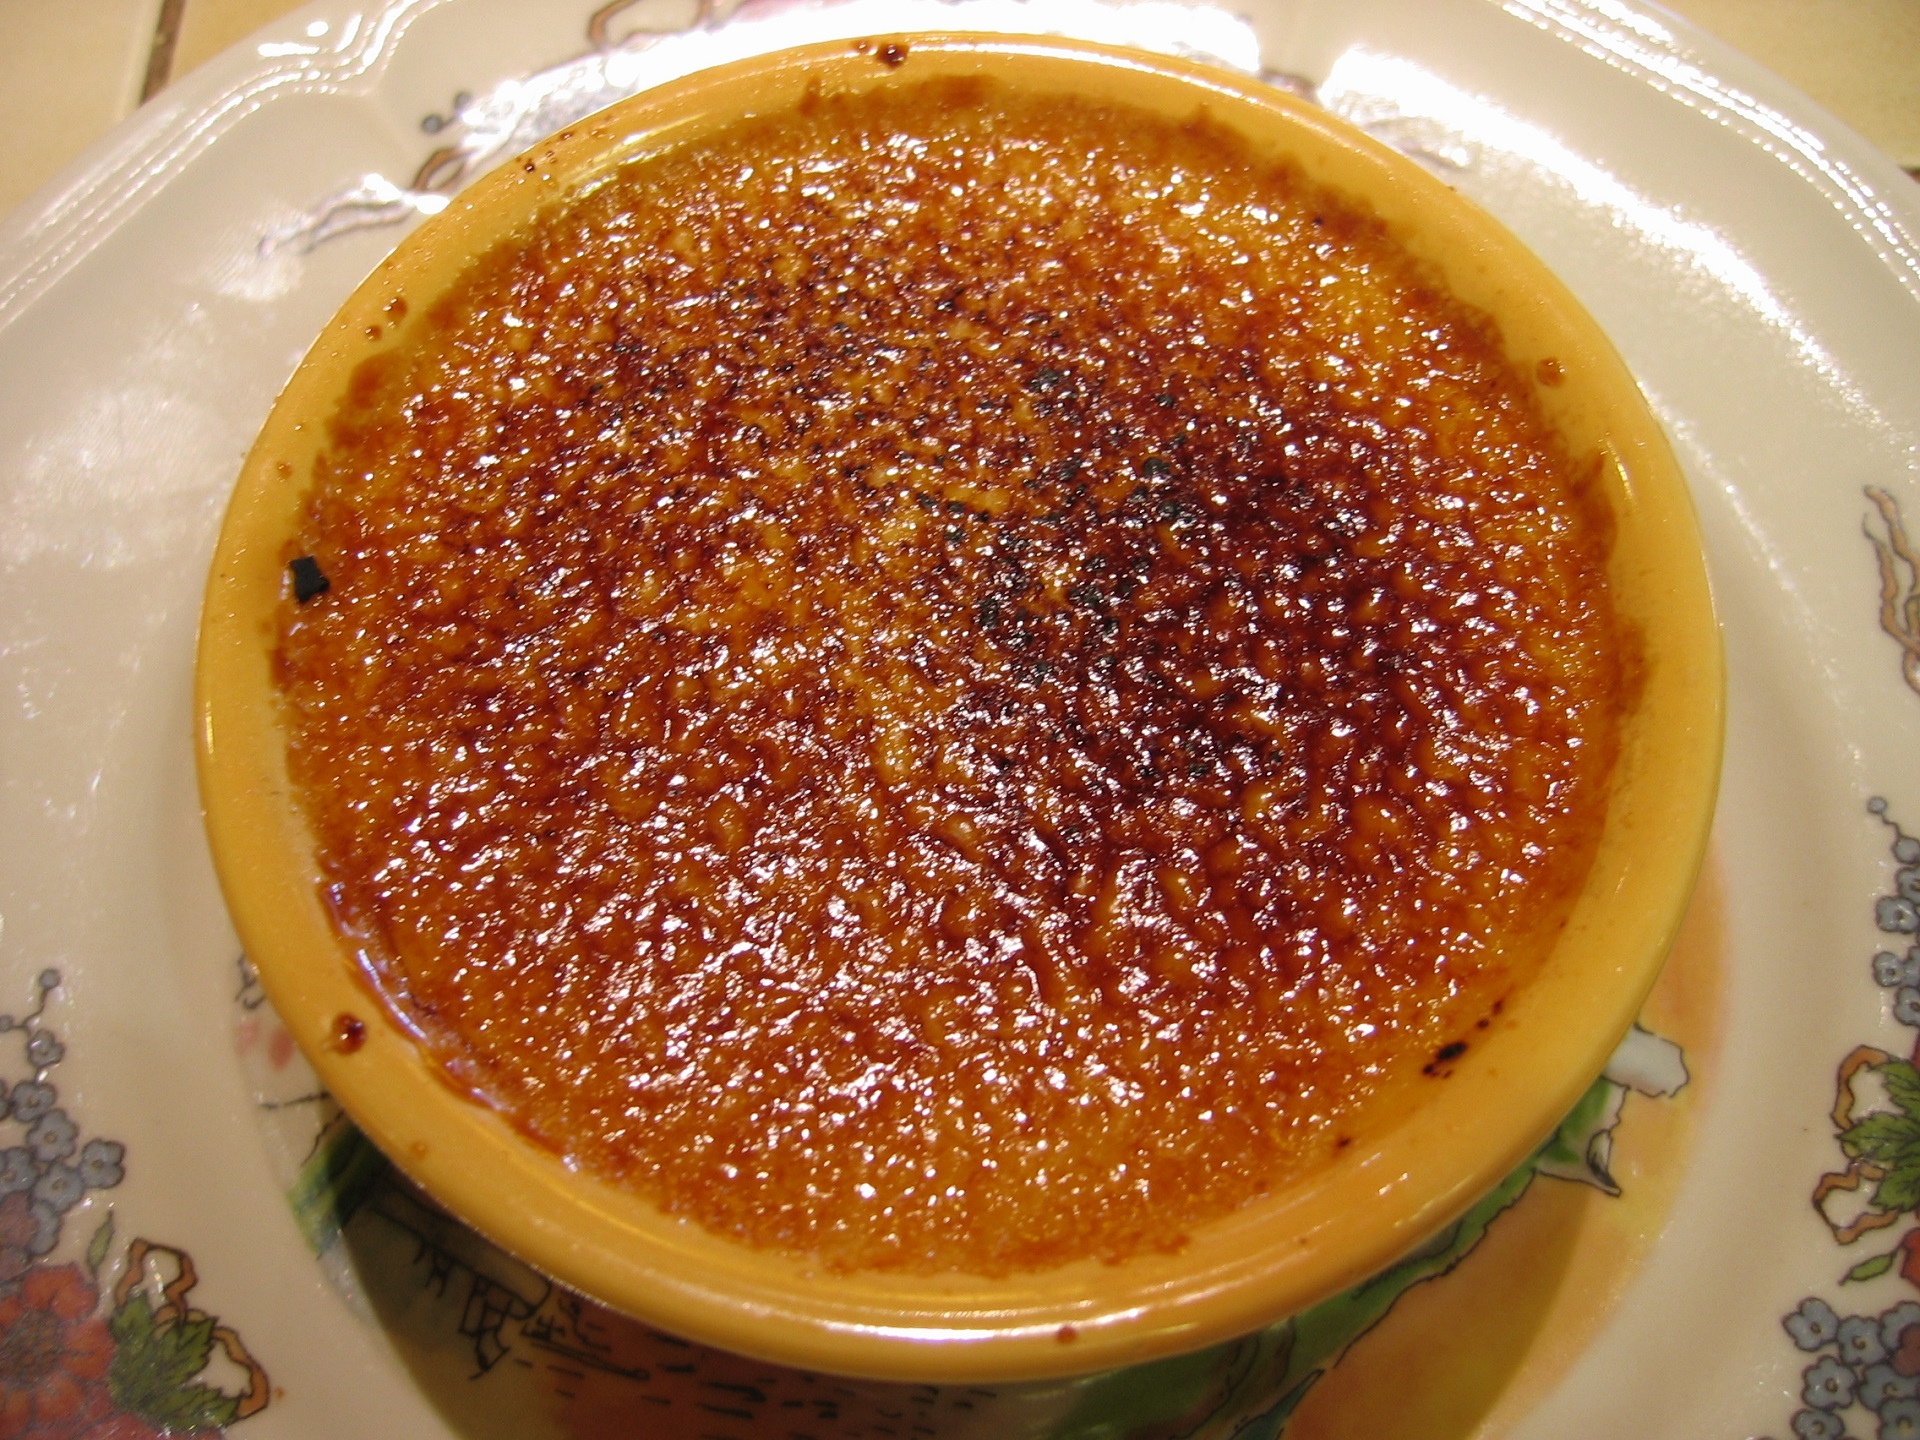
fruit, sweet, orange, dish, food, produce, dessert, cuisine, cream, delicious, creme brulee, yolk, sweet dish, tasty, calabaza, yummy, baked goods, pudding, sweet food, caramelized, burned sugar, flan